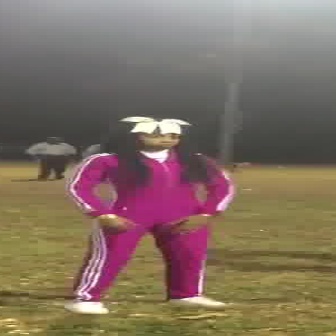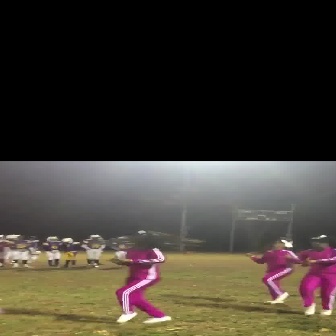
  Please identify the target specified by the bounding box [49,124,239,314] in the first image and locate it in the second image. Return the coordinates in [x_min,y_min,x_max,y_max] format.
Answer: [109,229,202,322]